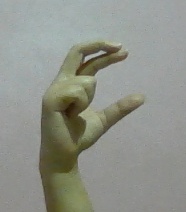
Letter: thal